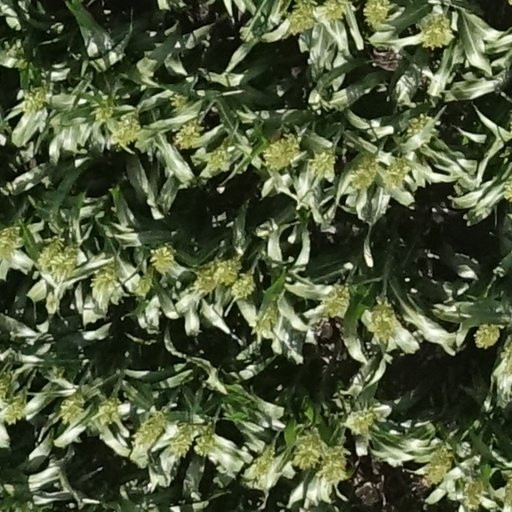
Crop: sorghum